Political positions of Kamala Harris

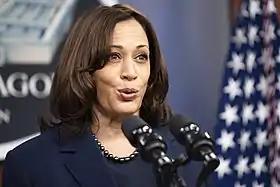
Harris speaks at The Pentagon in 2021.

In May 2018, Harris co-sponsored the Workplace Democracy Act, a bill introduced by Representatives Donald Norcross, Mark Pocan, and Rosa DeLauro and Senator Bernie Sanders intended to help workers bargain for higher wages, benefits, or better working conditions. It included a mandate that there be a union for workers when a majority of them in a bargaining unit sign valid authorization cards to join a union and prevented employers from exploiting workers by mischaracterizing them as independent contractors or denying them overtime.